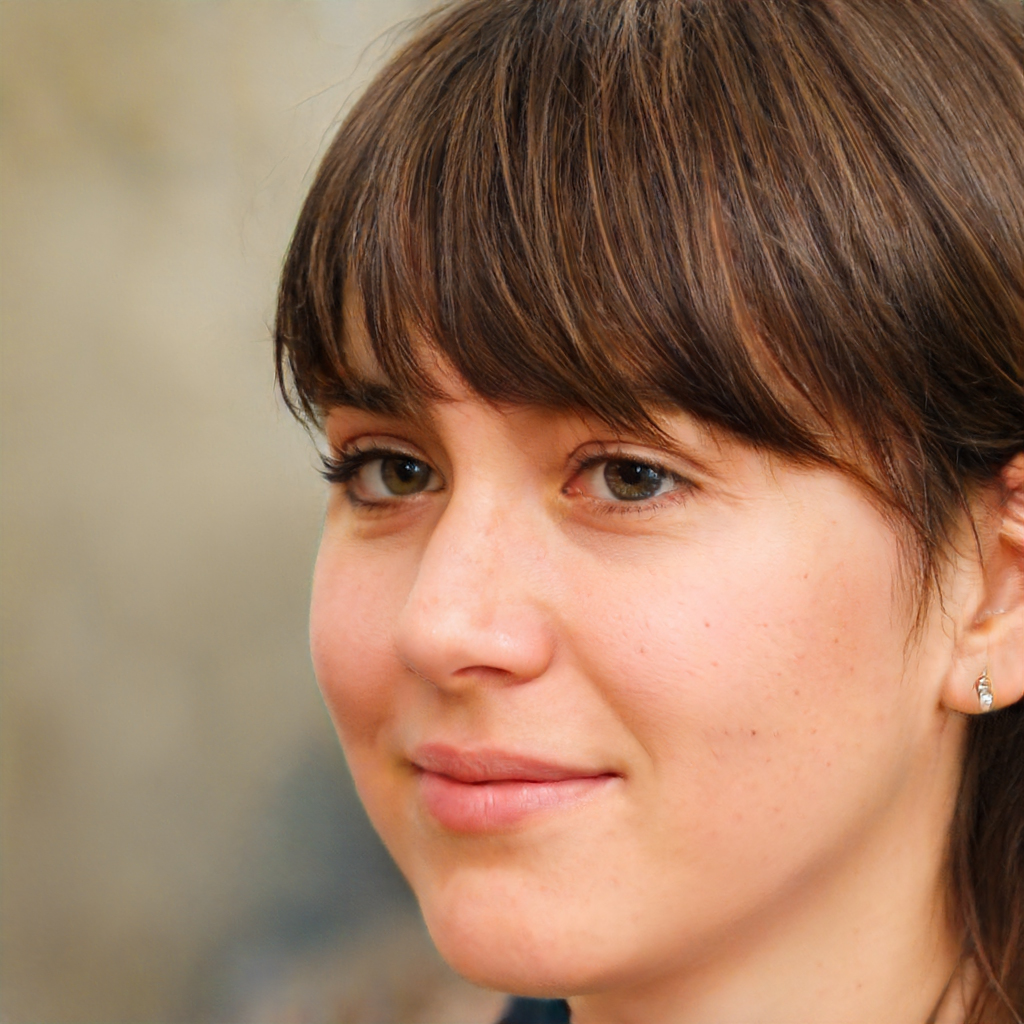
Portrait style: Real Portrait